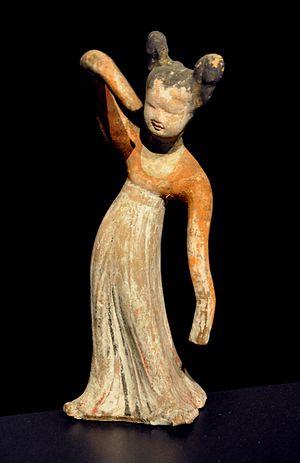
Les figurines funéraires de la dynastie Tang sont des figures en terre cuite de personnes et d'animaux fabriquées sous la dynastie Tang comme éléments de mobilier funéraire à placer dans les tombes. On croyait que les choses représentés deviendraient disponibles pour le service du défunt dans l'au-delà. Les figures sont faites de céramique moulée avec de la couleur généralement ajoutée, bien que souvent sur une partie seulement de la figure et pas obligatoirement selon des modes naturalistes. Là où la coloration se trouvait dans la peinture, elle n'a souvent pas survécu, mais dans de nombreux cas, il s'agissait de glaçure sancai, qui a généralement bien résisté.
L'invasion du Gansu par les Tuyuhun est un conflit opposant le Royaume des Tuyuhun et la dynastie Tang, qui a lieu en 623. Au cours de la bataille, Chai Shao, le général commandant les troupes Tang, distrait les soldats Tuyuhun en faisant exécuter une danse érotique par deux danseuses. Tandis que les nomades observent cette danse, Chai Shao les attaque par derrière et les vainc, tuant plus de 500 combattants ennemis au cours de la bataille